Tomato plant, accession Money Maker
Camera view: horizontal (90 deg, fisheye); turntable rotation: 90 degrees
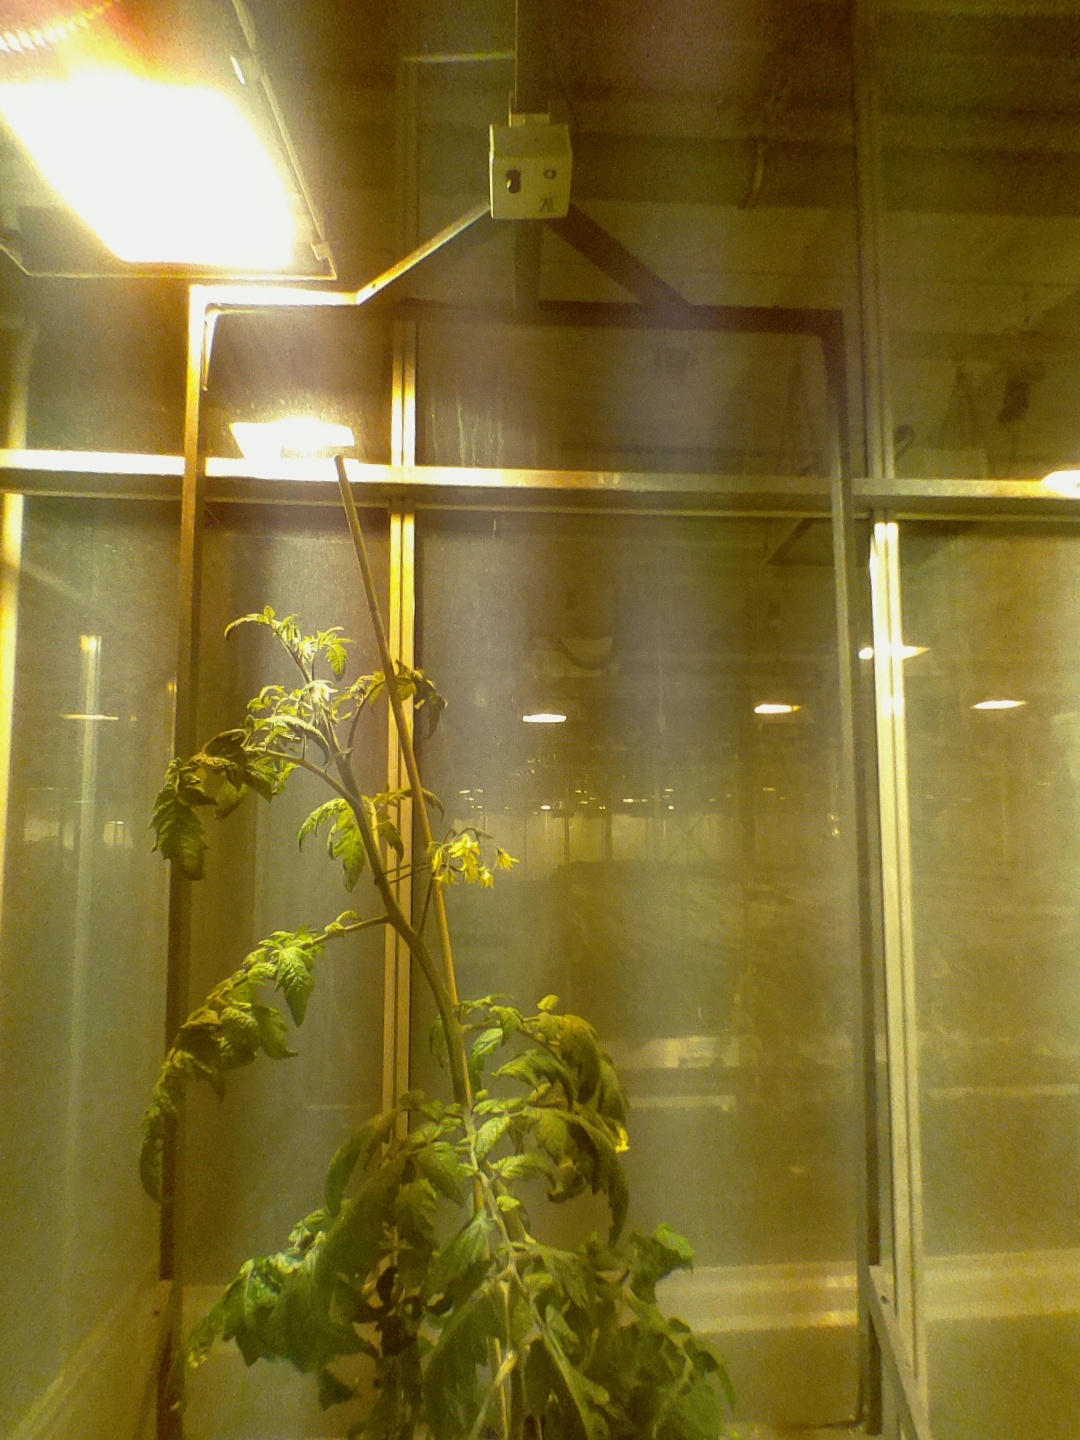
BBCH growth stage 70: Fruits at the main stem or branches visibles